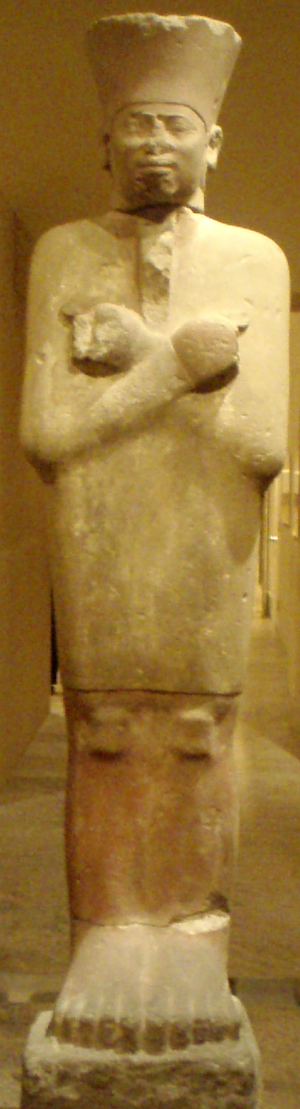
Dans l'Égypte antique, la fête-Sed était la fête de jubilé célébrée traditionnellement à partir de la trentième année de règne d'un pharaon. Elle fait partie de la tradition pharaonique qui débuta avec les premières dynasties et perdurera au moins jusqu'à la XXIIᵉ dynastie.